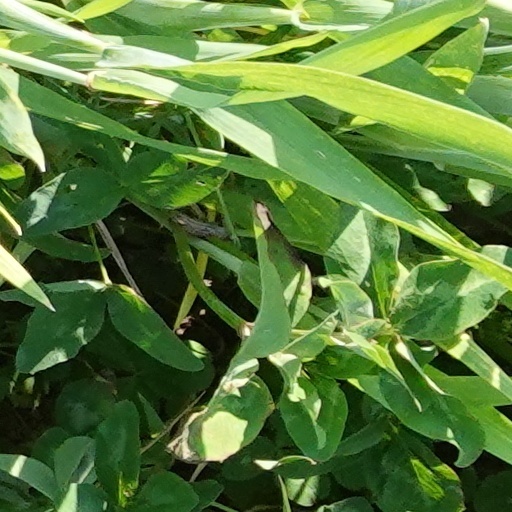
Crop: wheat